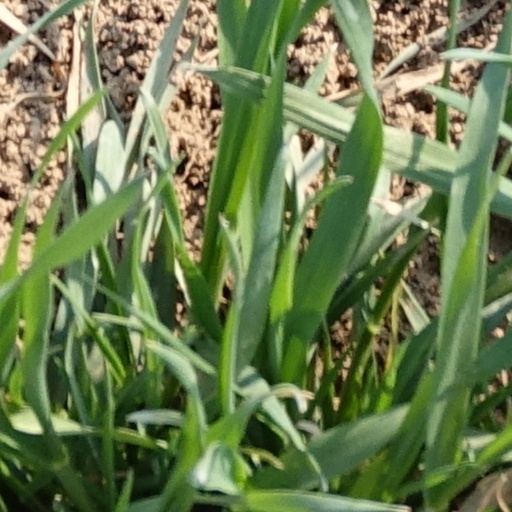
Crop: wheat